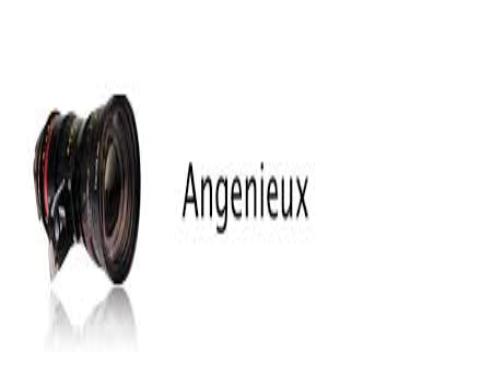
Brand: Angenieux
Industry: Electronic